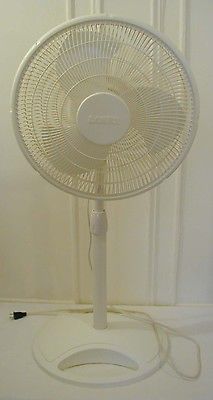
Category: fan